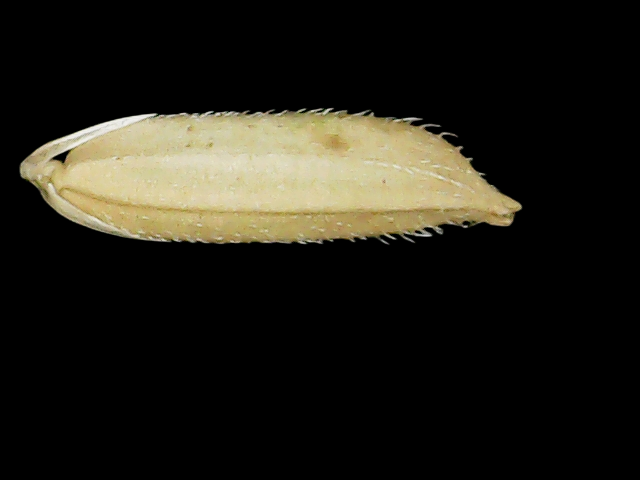
Rice variety: Binadhan11